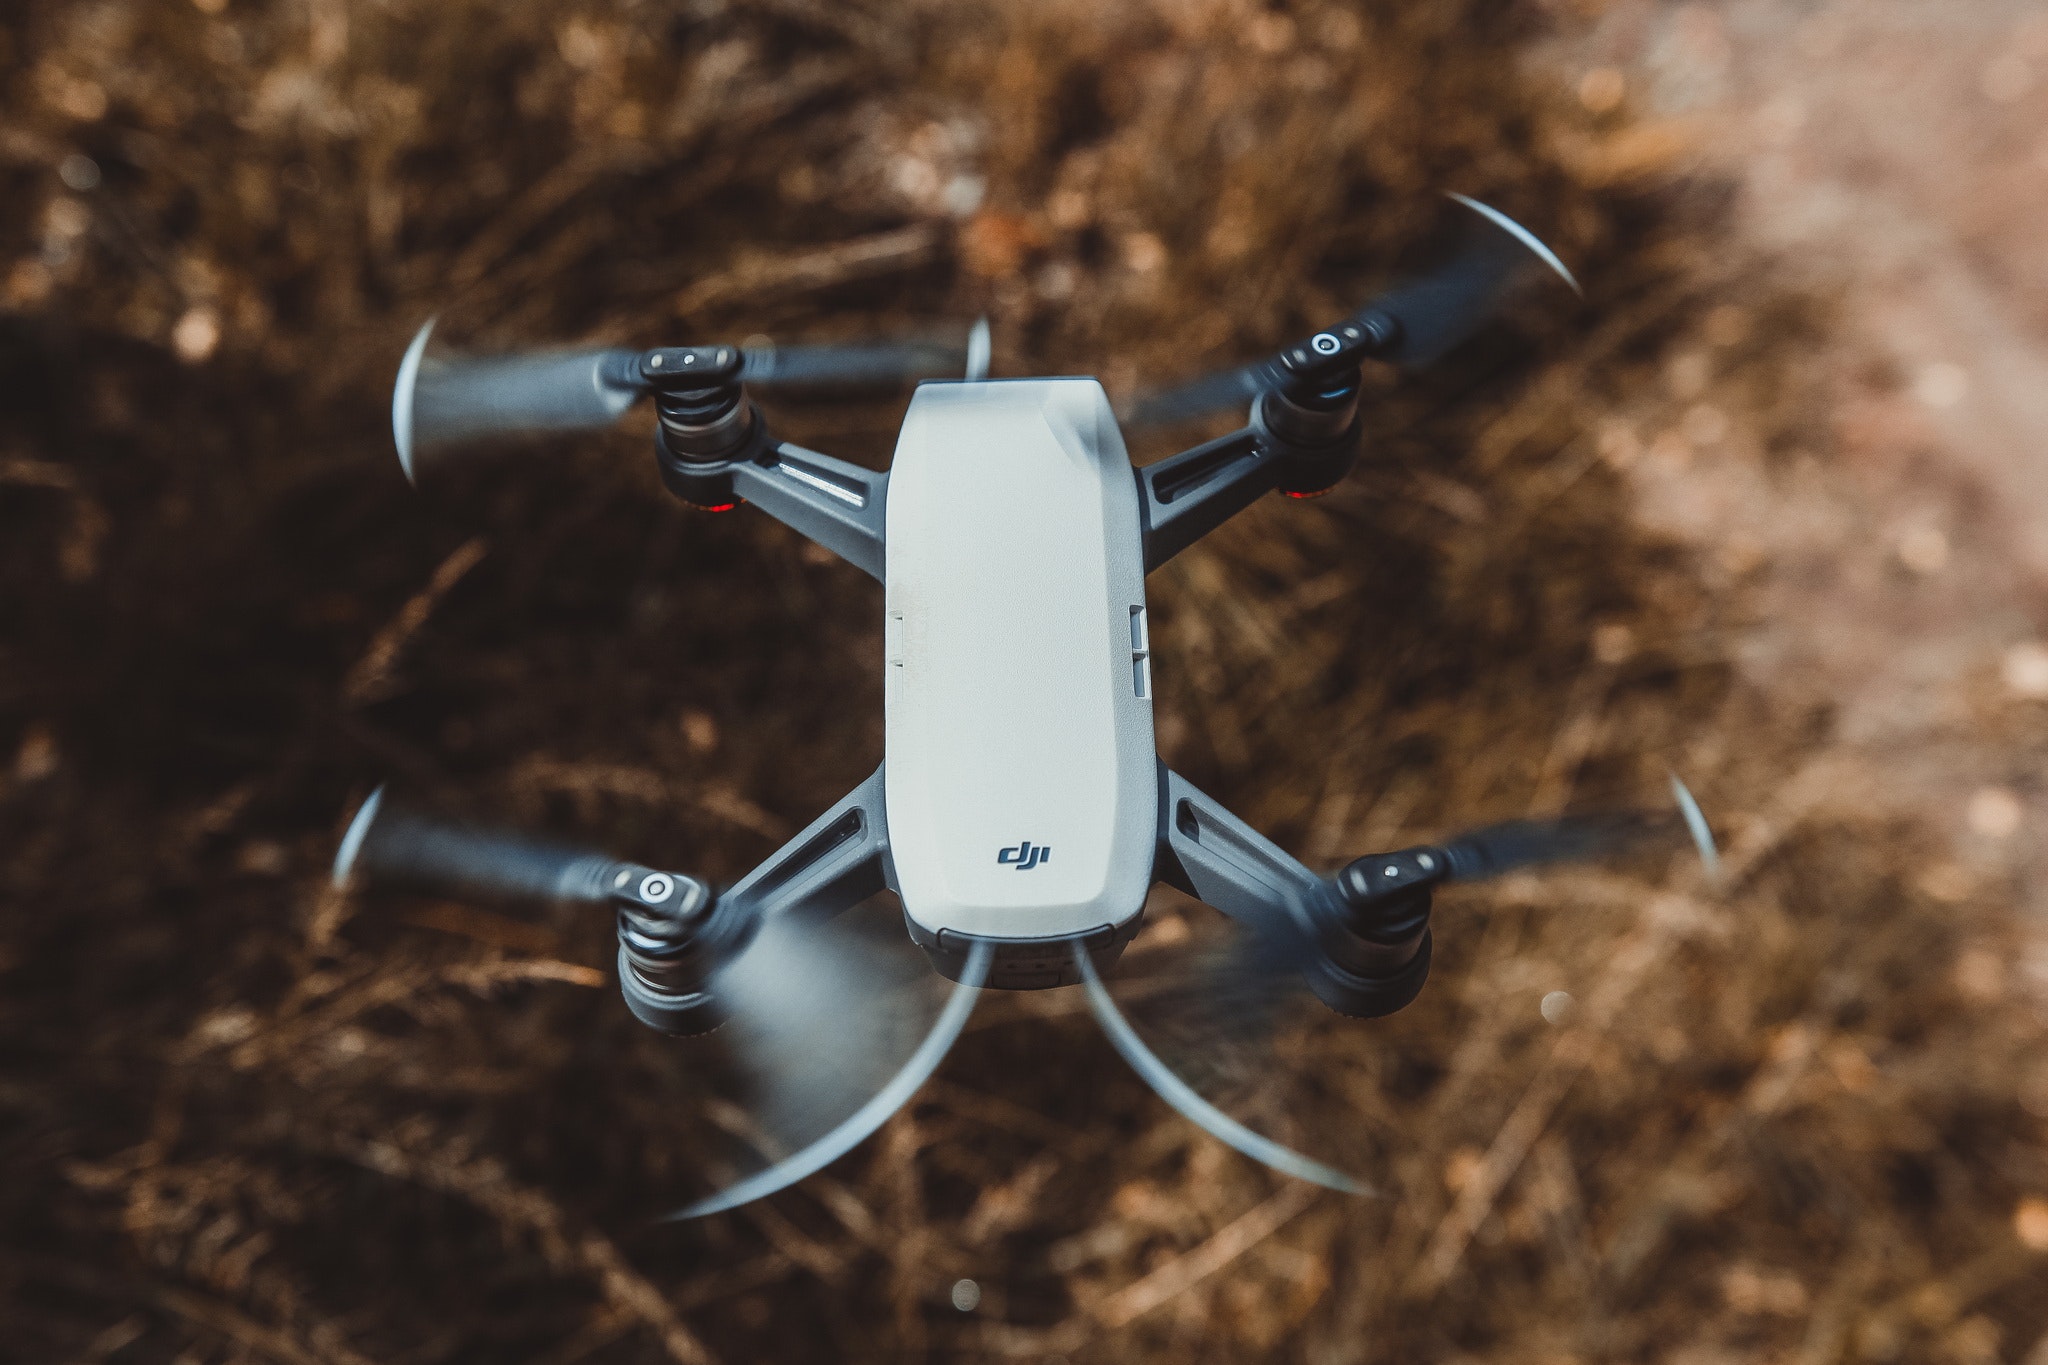
technology, photography, vehicle